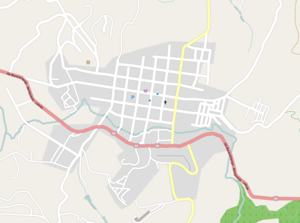
Carte du centre urbain de Lebrija
Lebrija est une municipalité située dans le département de Santander, en Colombie.